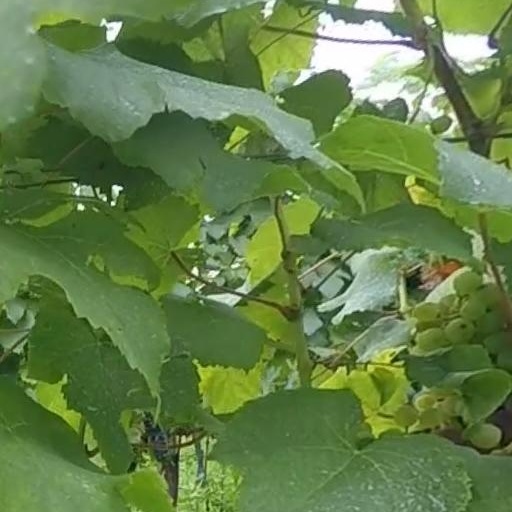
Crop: grape